Newcastle, Oklahoma

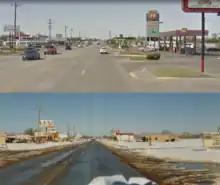
Photo of Newcastle, Oklahoma before and after expansion of Main Street / Highway 62 to 4 lanes

Cotton, ranching, and the dairy industry, once important to the local economy, declined with subdivisions and commercial development taking over former agricultural lands. At the end of the twentieth century the public school system was Newcastle's largest employer. The 2010 census recorded 7,685 residents and the population is estimated to be over 10,000 by 2020.